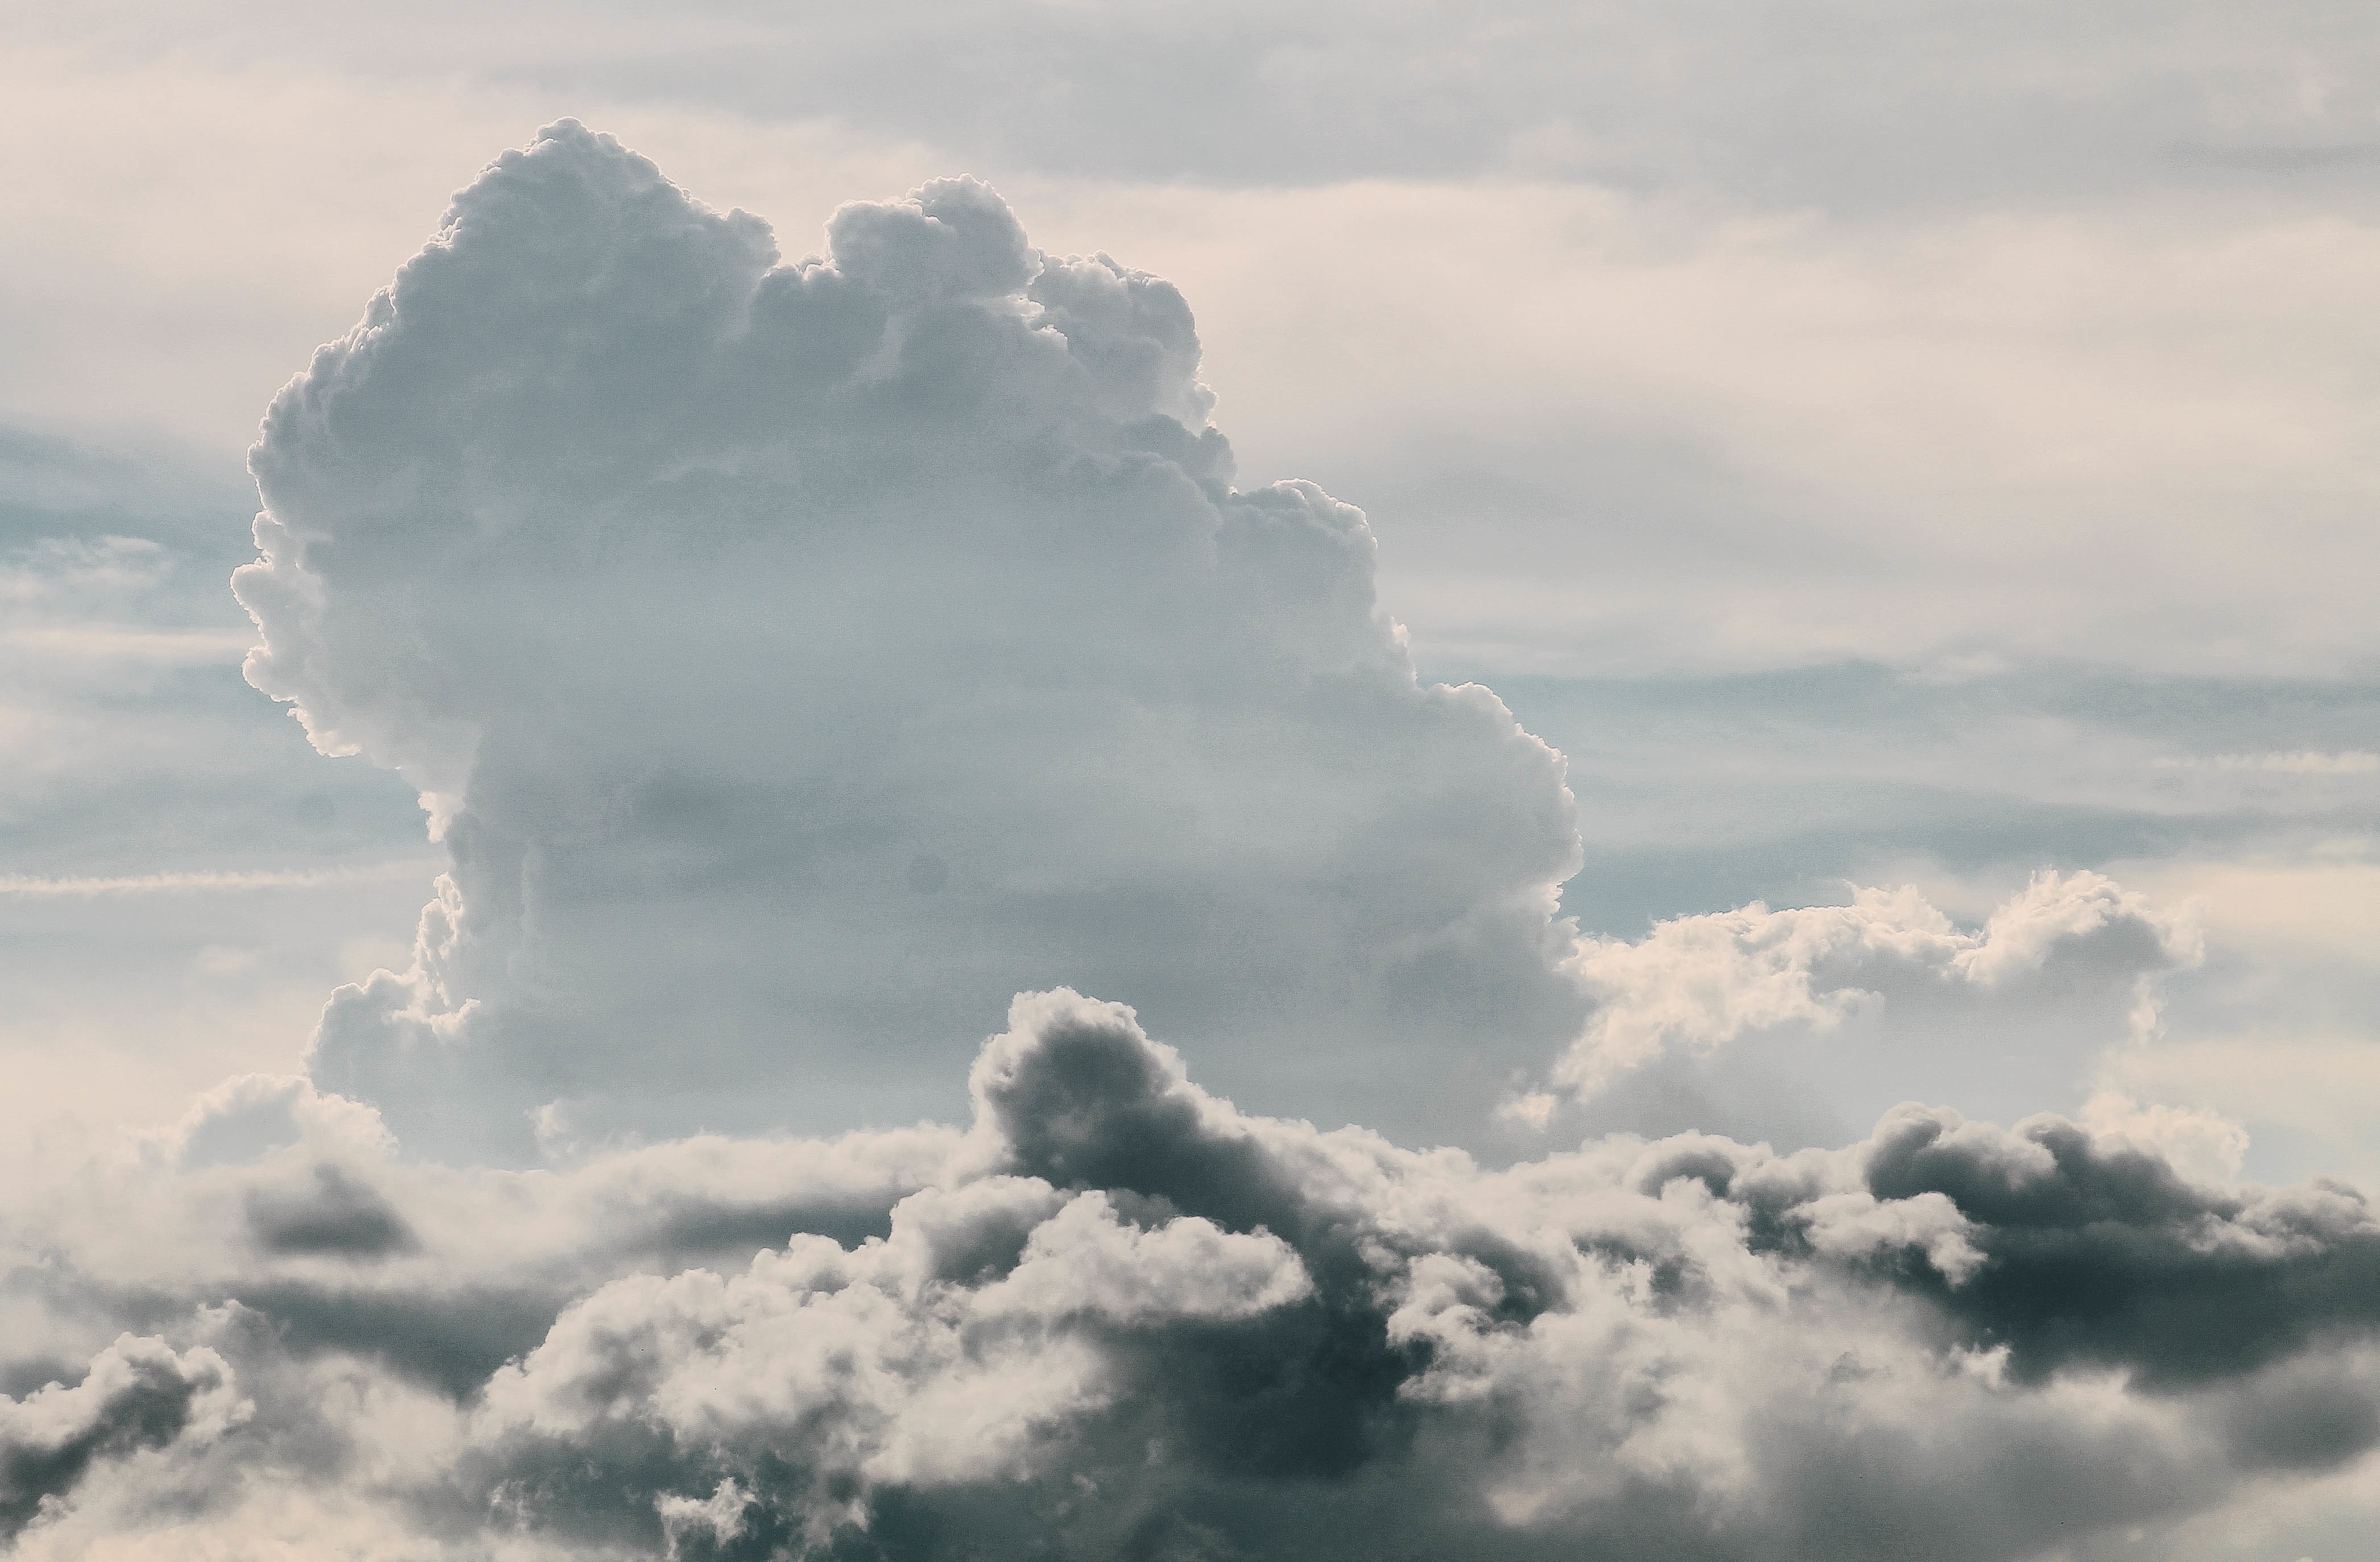
horizon, cloud, sky, sunlight, atmosphere, weather, cumulus, meteorological phenomenon, atmospheric phenomenon, atmosphere of earth